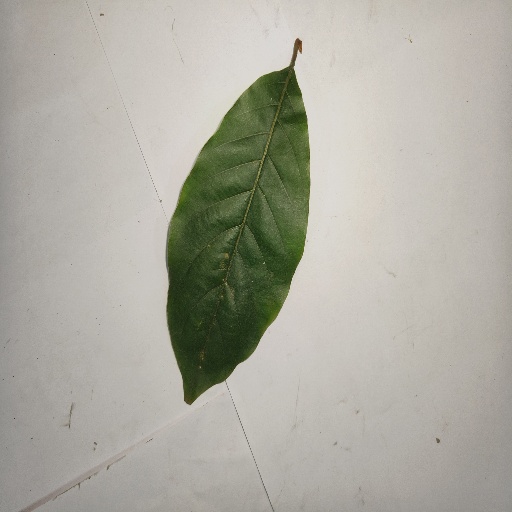
Species: HariTaki
Leaf condition: Healthy Leaf